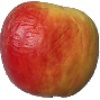
Label: Apple Red Yellow 1